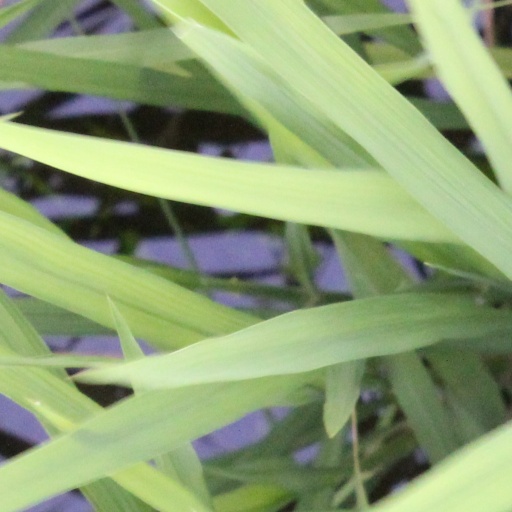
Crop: rice